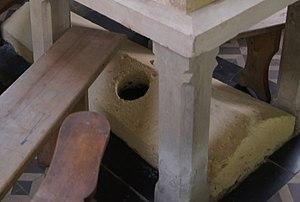
Gisant sarcophage Saint-Germain d'Ecosse Eglise Saint-Germain de Saint-Germain-sur-Bresle au dessous du gisant le sarcophage date du IXe siècle.
Germain le Scot ou Germain l'Écossais ou Germain à la rouelle ou Germain de la mer ou encore Germain d'Amiens ou de Sénarpont, évêque missionnaire de l'Ouest de la Gaule au Vᵉ siècle est un saint catholique et orthodoxe, célébré le 2 mai.
Saint-Germain-sur-Bresle est une commune française située dans le département de la Somme, en région Hauts-de-France.